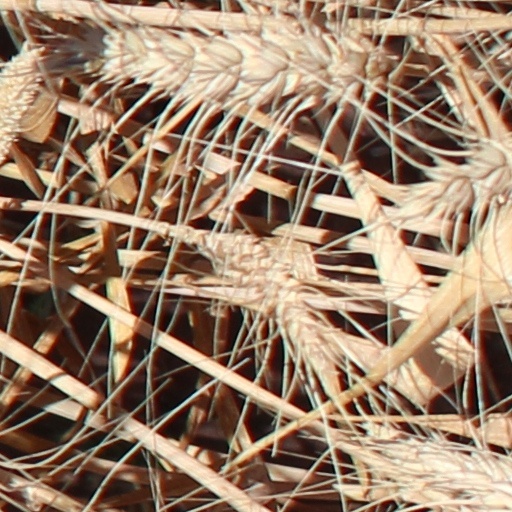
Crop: wheat